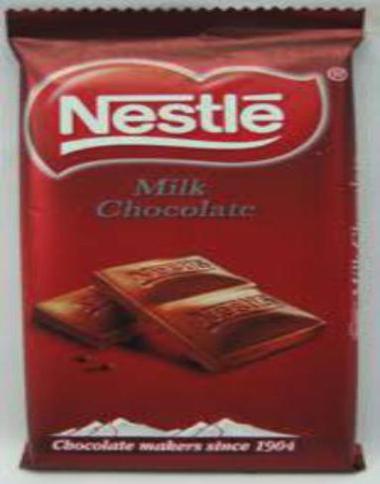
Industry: Food